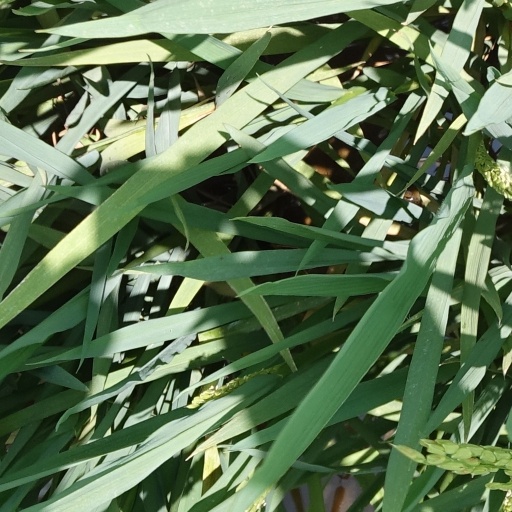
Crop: rice